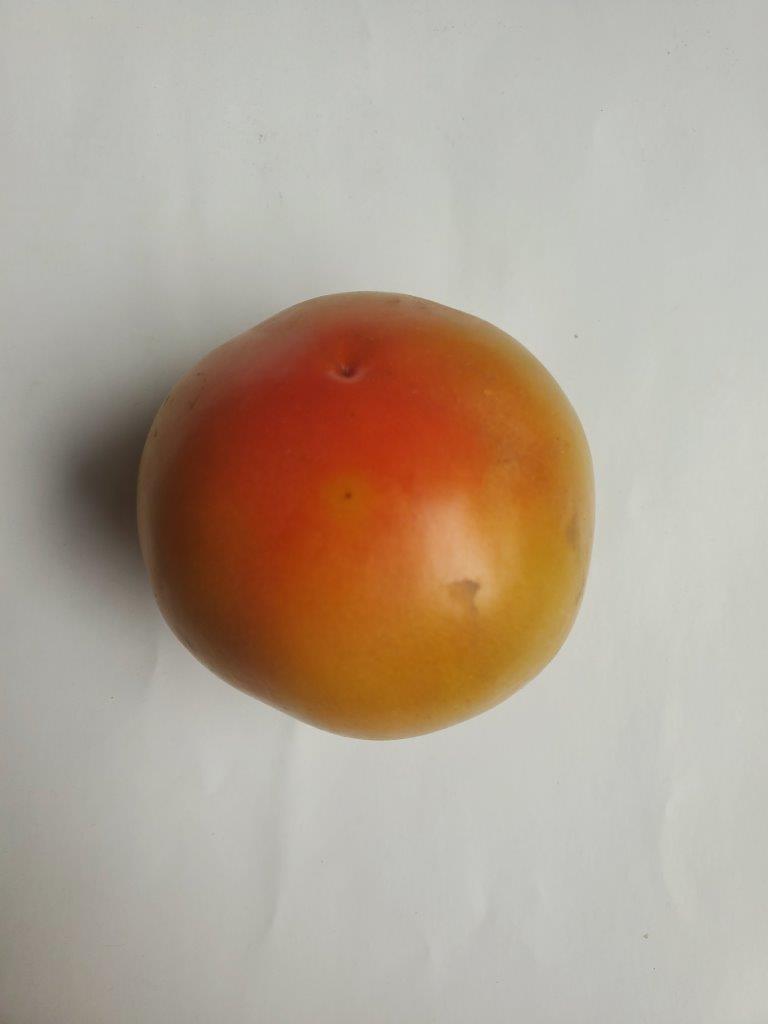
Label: Fresh